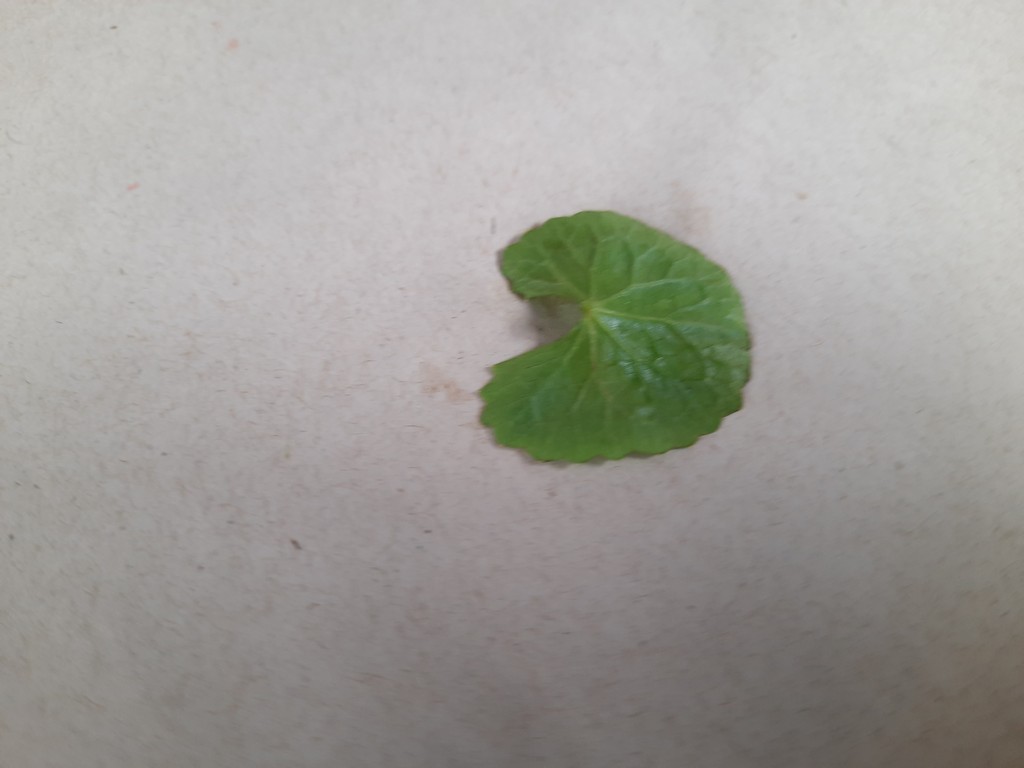
Label: Healthy